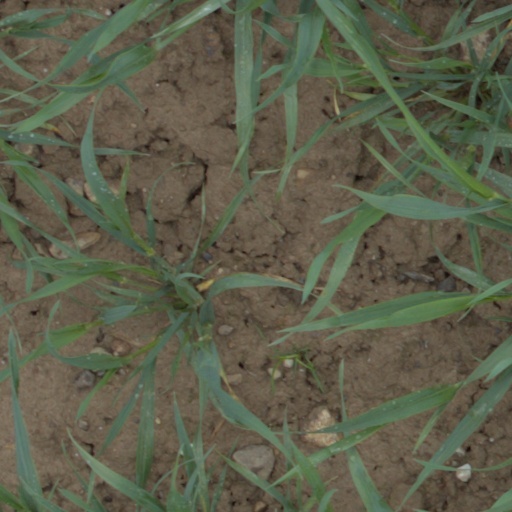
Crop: wheat